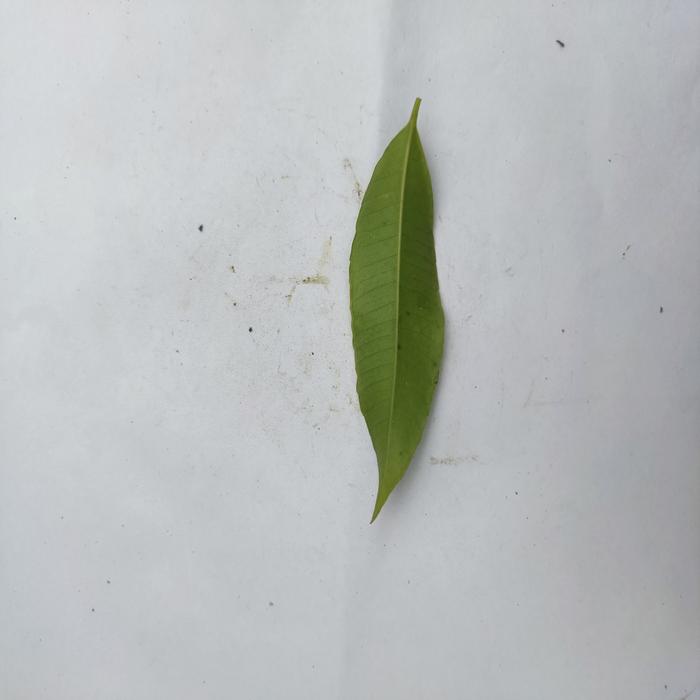
Crop: Hog Plum
Leaf condition: Anthracnose